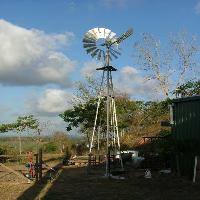
Weather: sun or clear